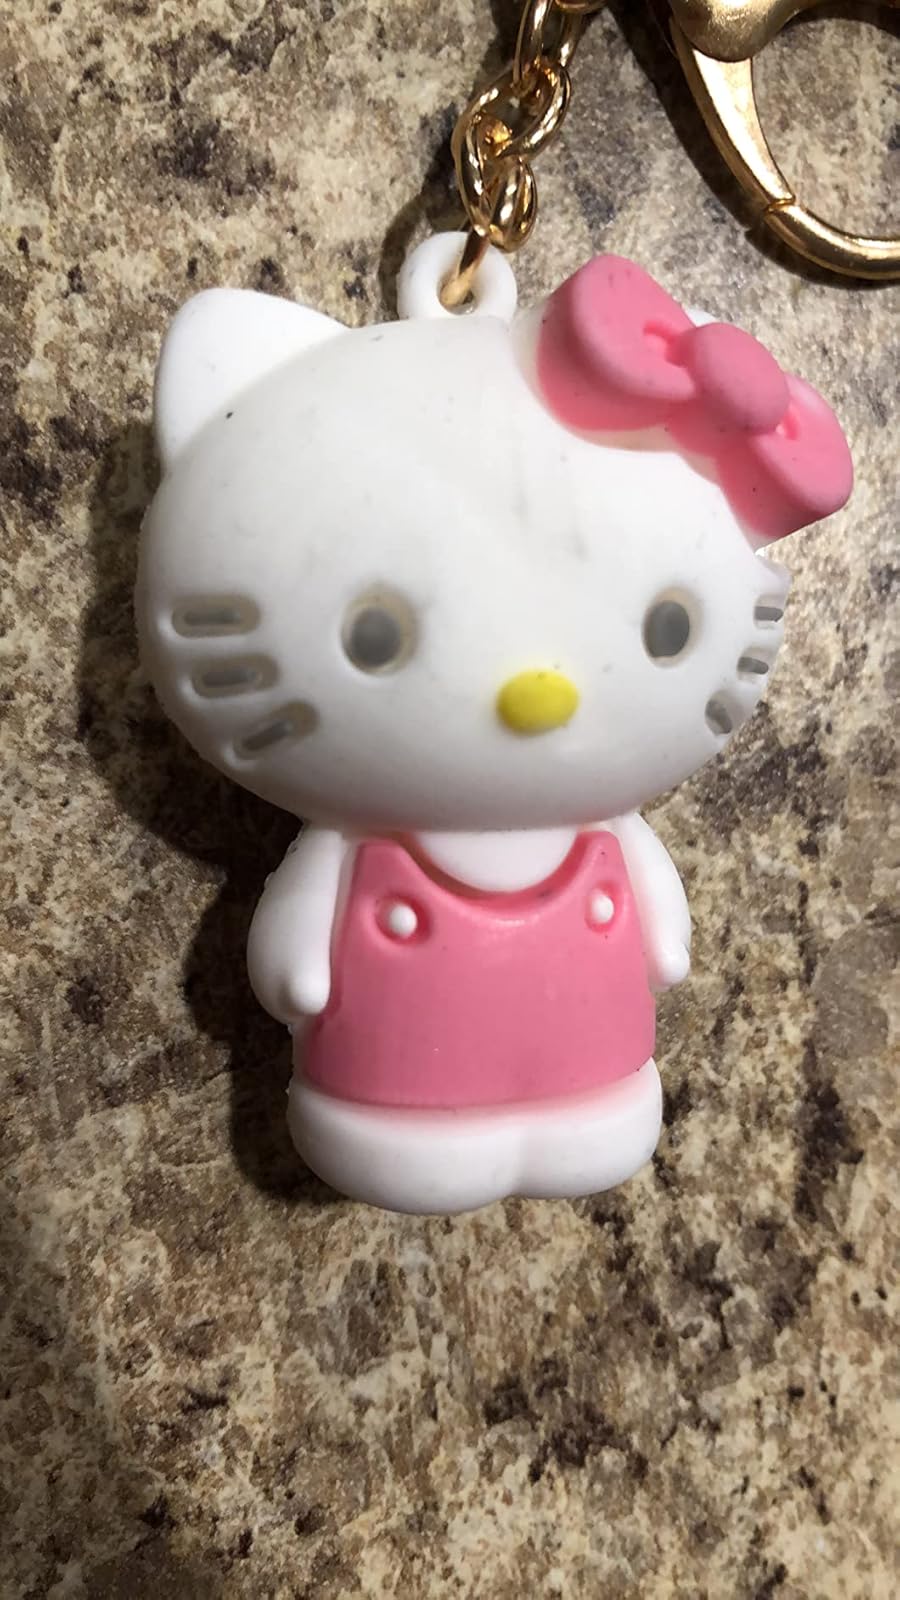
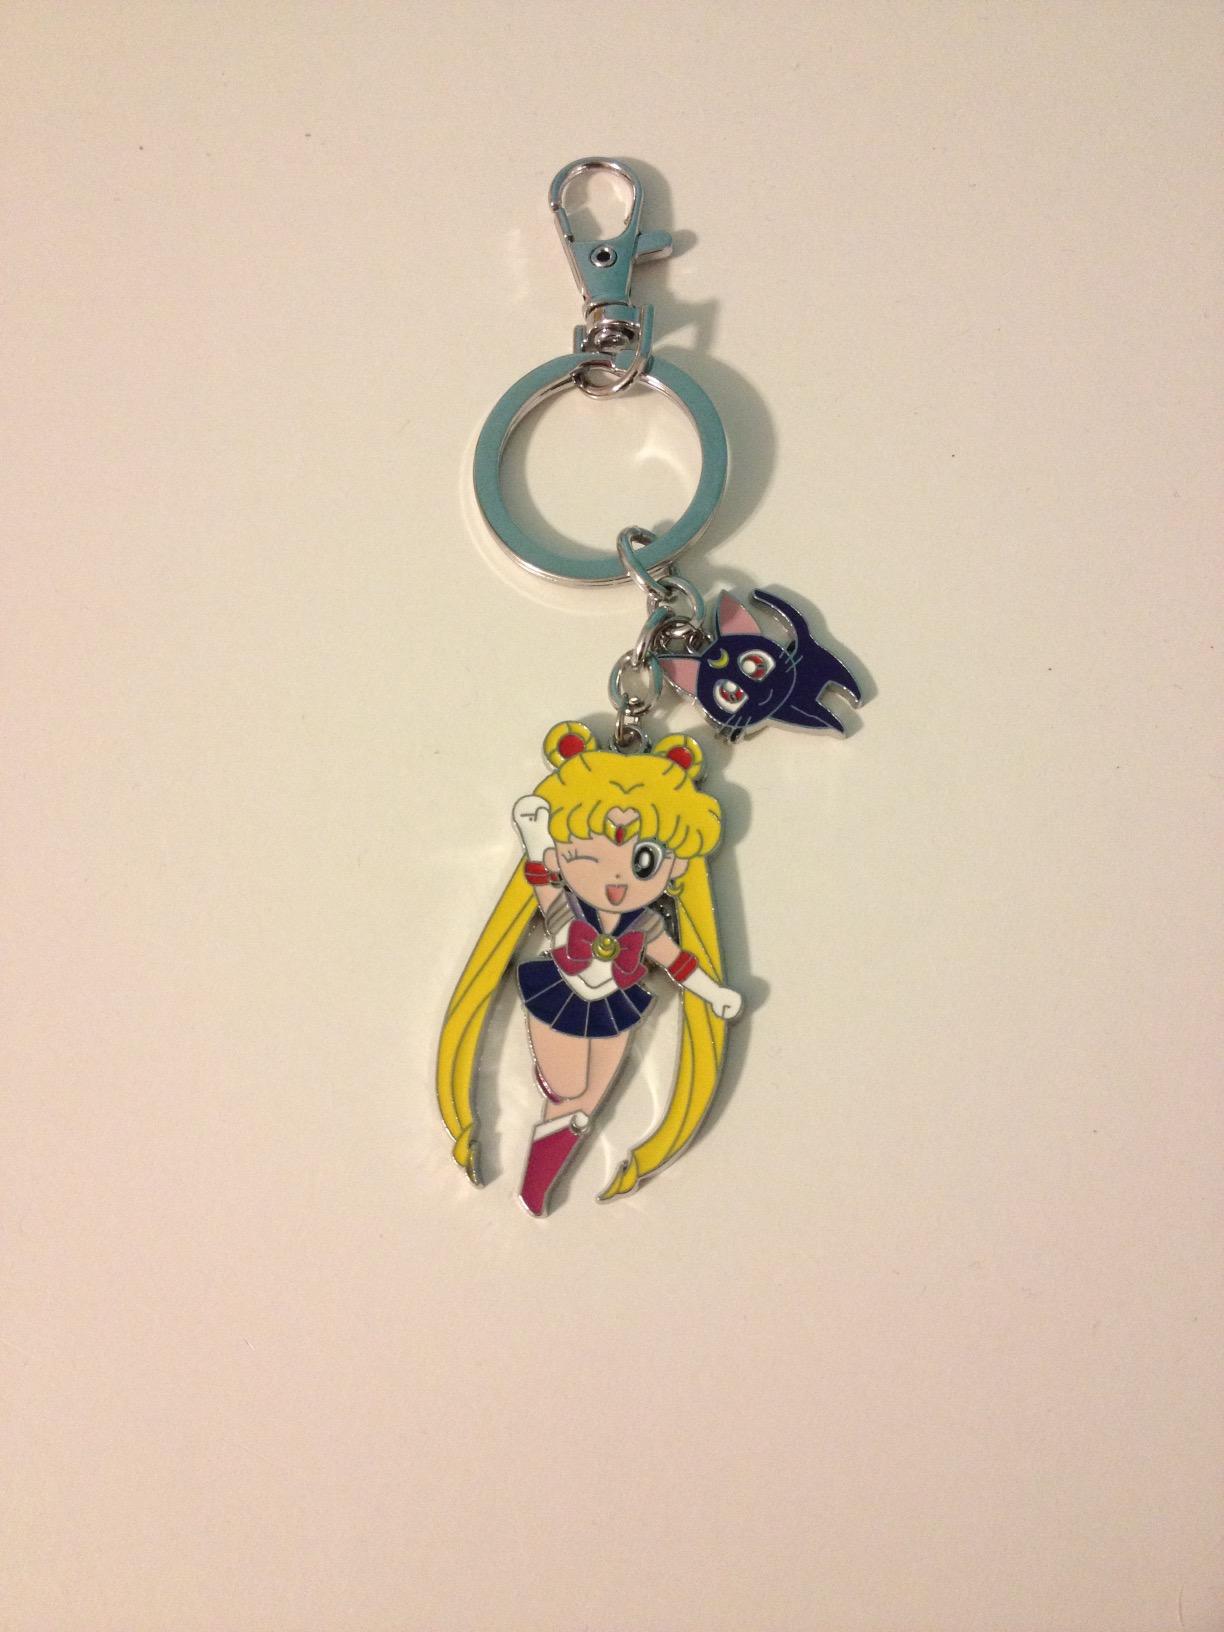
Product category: accessories_keychain
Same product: no